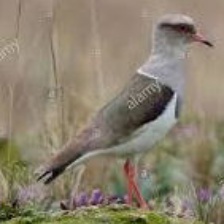
Species: ANDEAN LAPWING
Scientific name: VANELLUS RESPLENDENS